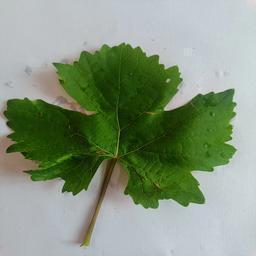
Label: Healthy Leaves